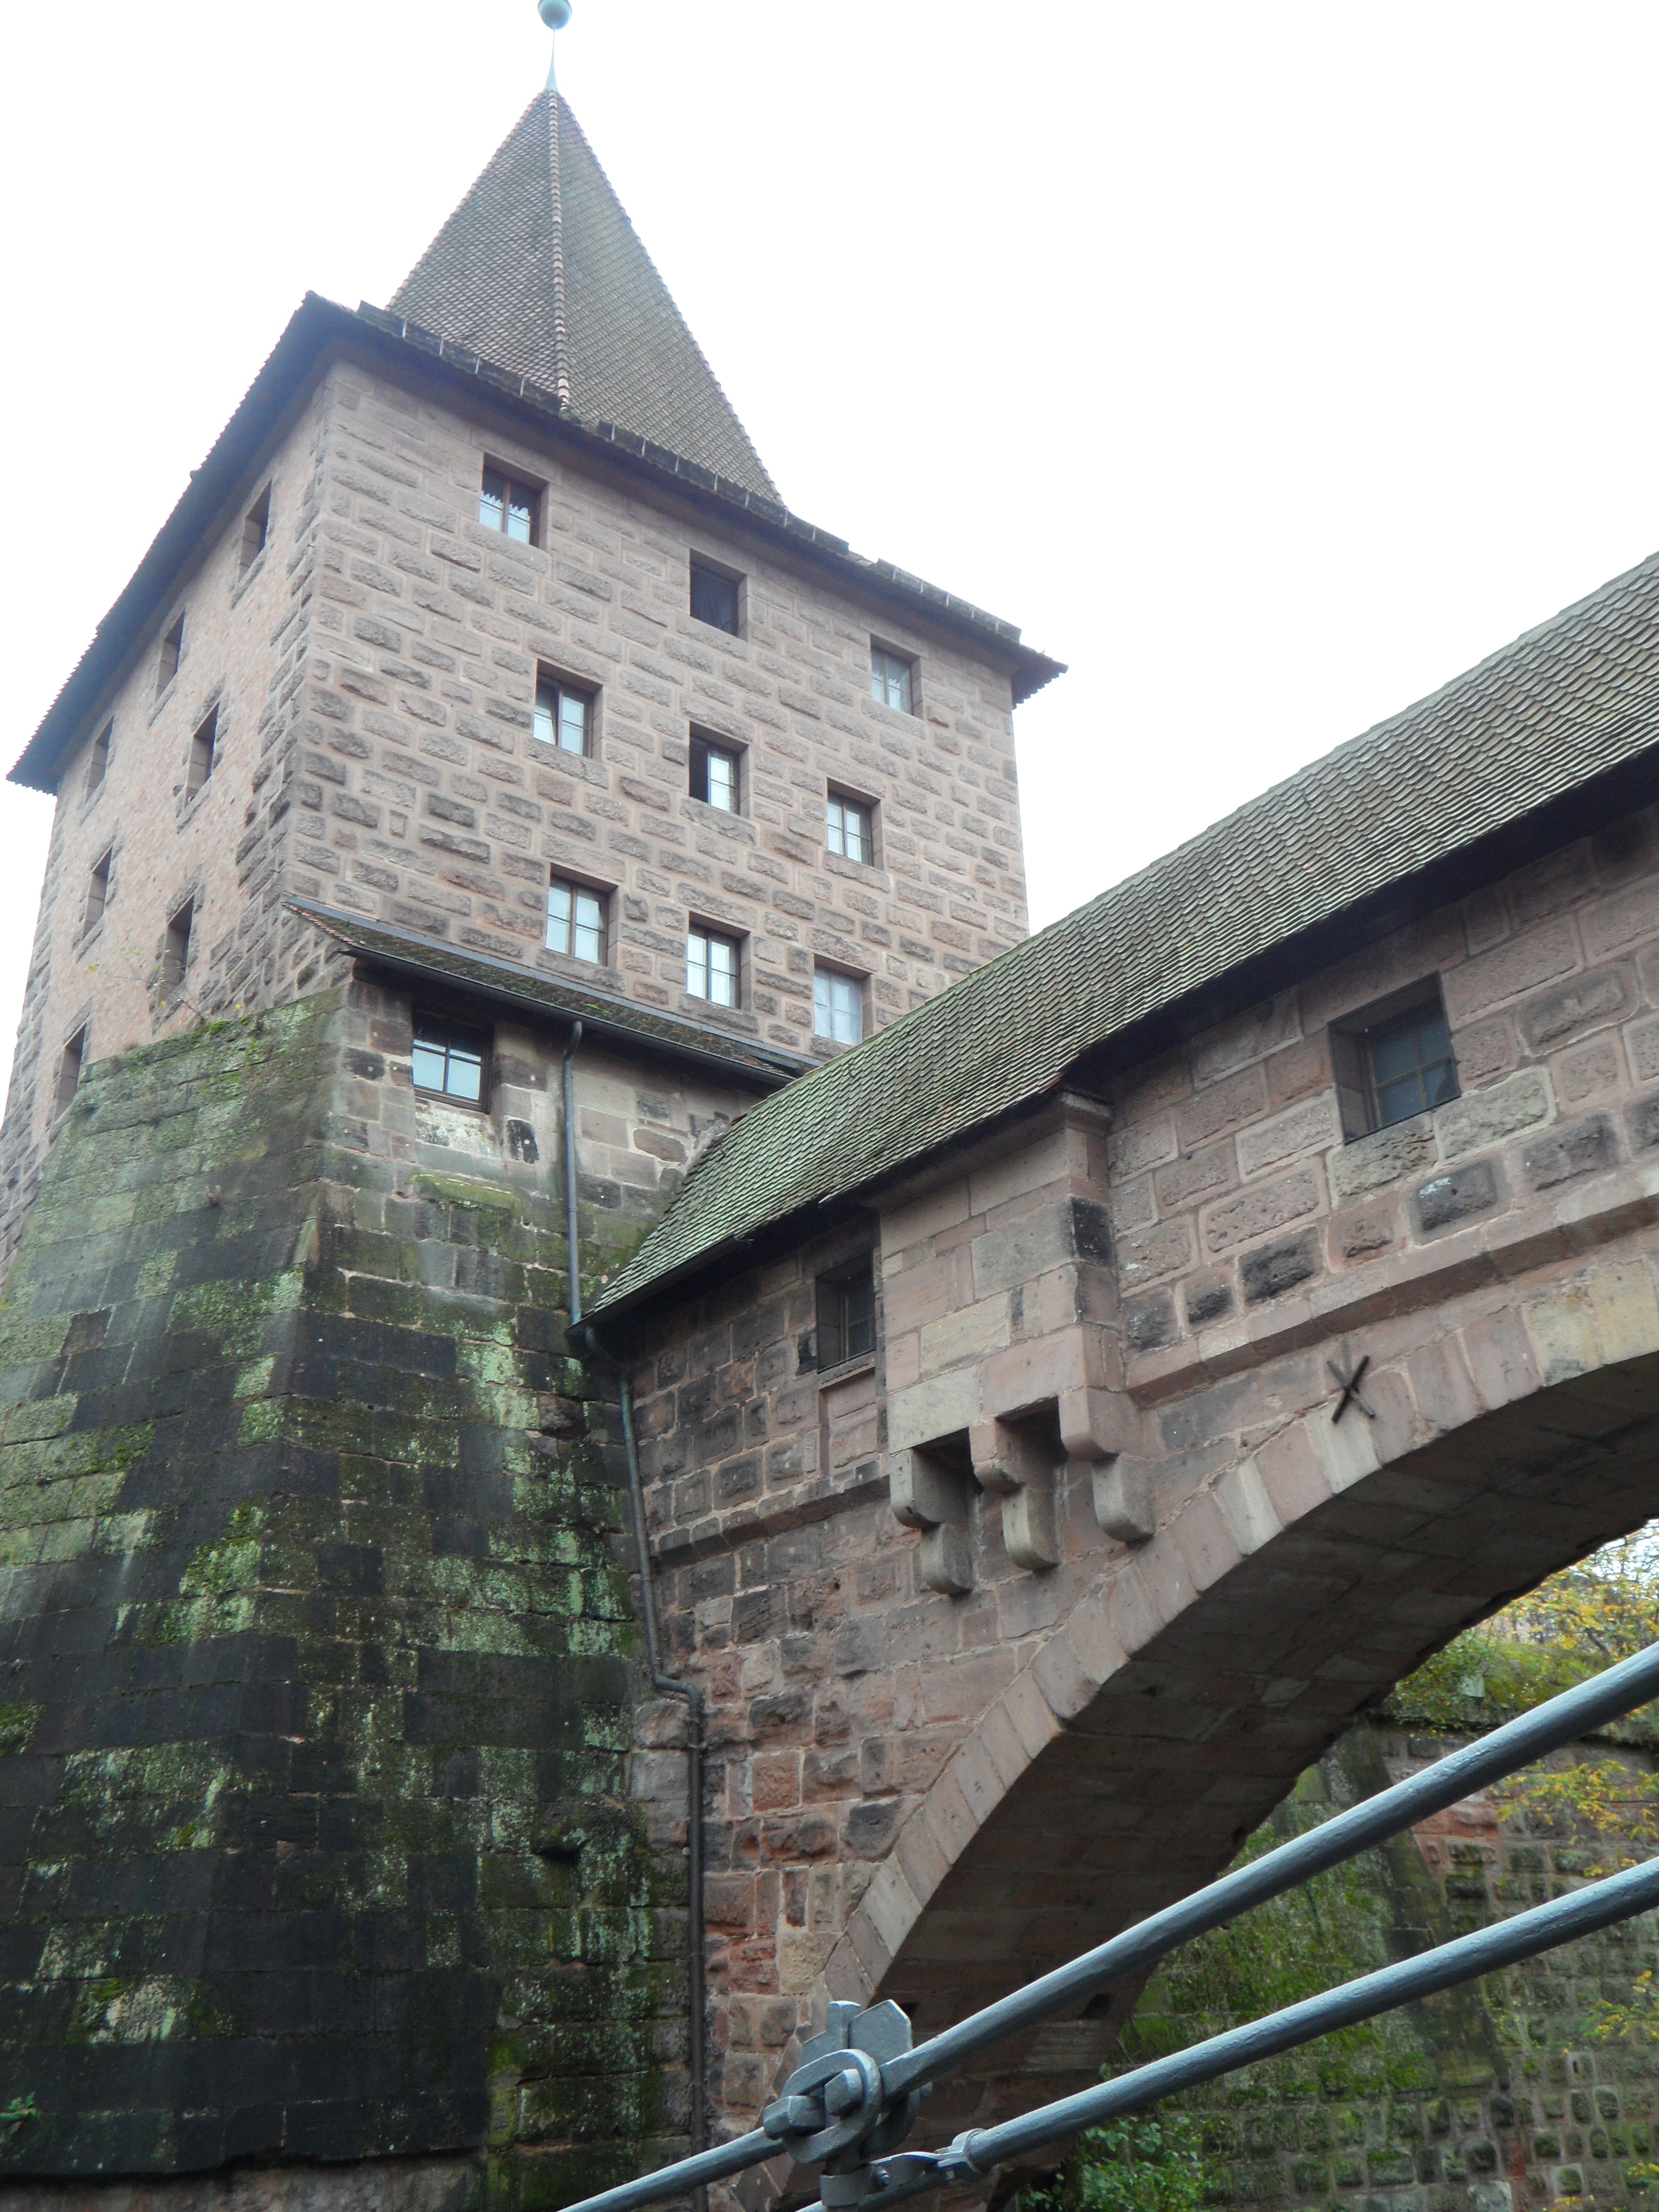
bridge, town, building, chateau, old, tower, cottage, castle, property, fortress, estate, nuremberg, masonry, stony, stone walls, trutzig